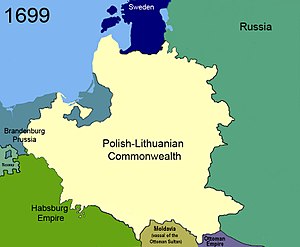
Karlowitztraktaten
Karlowitztraktaten blev undertegnet den 26. januar 1699 i Sremski Karlovci som afslutning på Den store tyrkiske krig 1683-1697, hvor den osmanniske side var blevet besejret i slaget ved Zenta. Traktaten markerer afslutningen på den osmanniske kontrol over store dele af Centraleuropa og begyndelsen på det Osmanniske Riges stagnationsfase. Med traktaten etablerede det Habsburgske monarki sig som den dominerende magt i Central- og Sydøsteuropa.